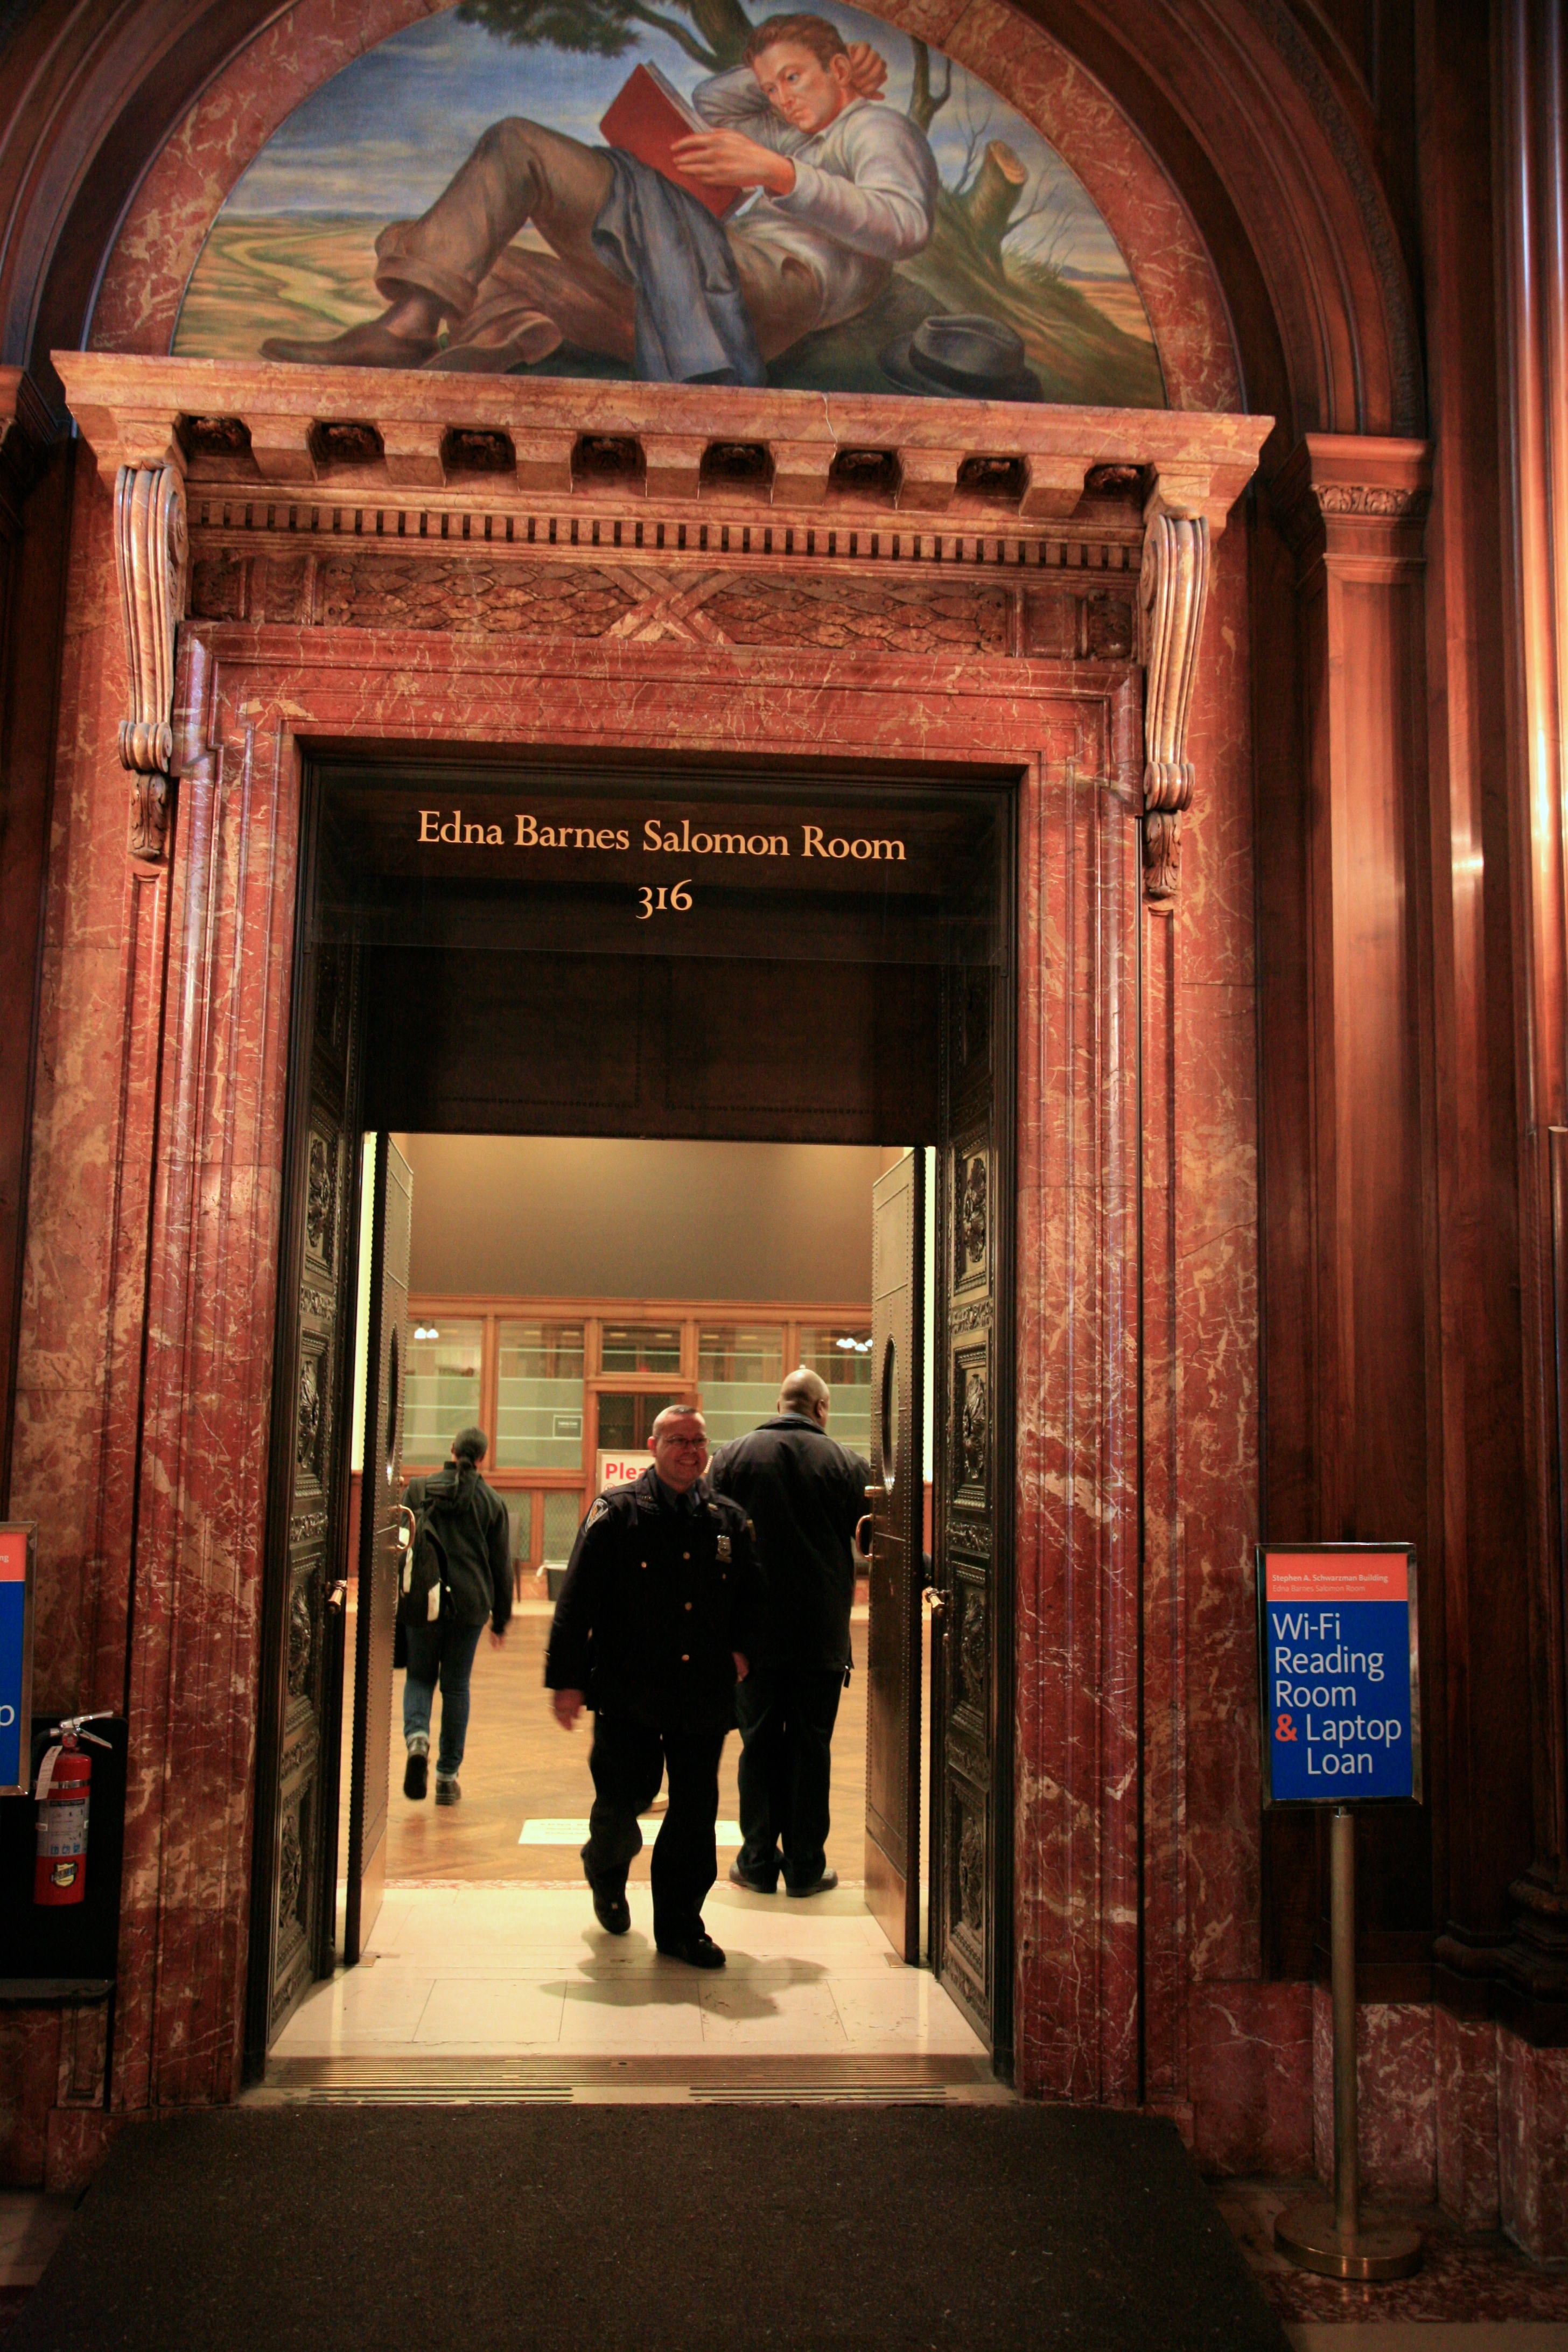
architecture, travel, arch, nyc, newyork, library, temple, newyorkcity, photograph, ny, tourist attraction, wifi, midtownmanhattan, fifthavenue, nypl, newyorkpubliclibrary, mainbranch, biblioth que, wifireadingroom, urban area